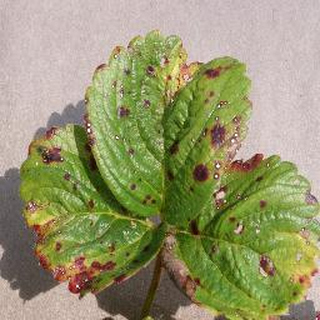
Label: strawberry_leaf_scorch